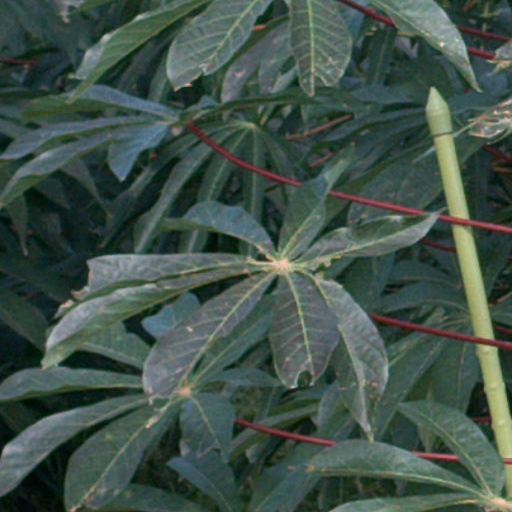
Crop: cassava